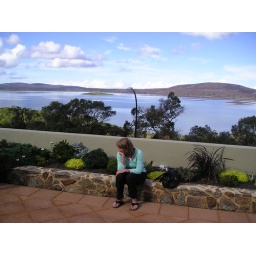
Krys in garden of house over road